Simon Finnigan

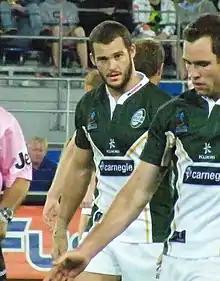
Finnigan playing at the 2008 Rugby League World Cup

He was named in the Ireland training squad for the 2008 Rugby League World Cup, and the Ireland squad for the 2008 Rugby League World Cup.